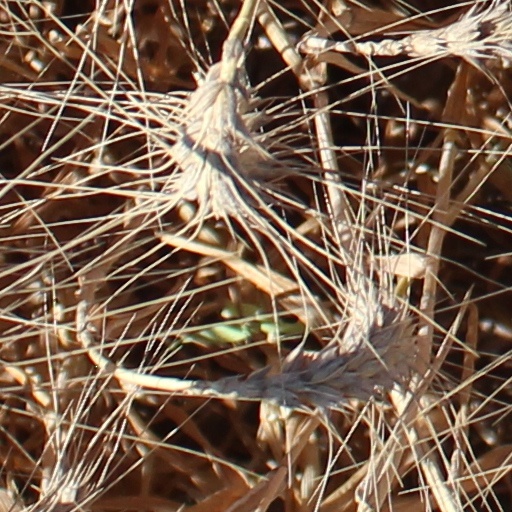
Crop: wheat